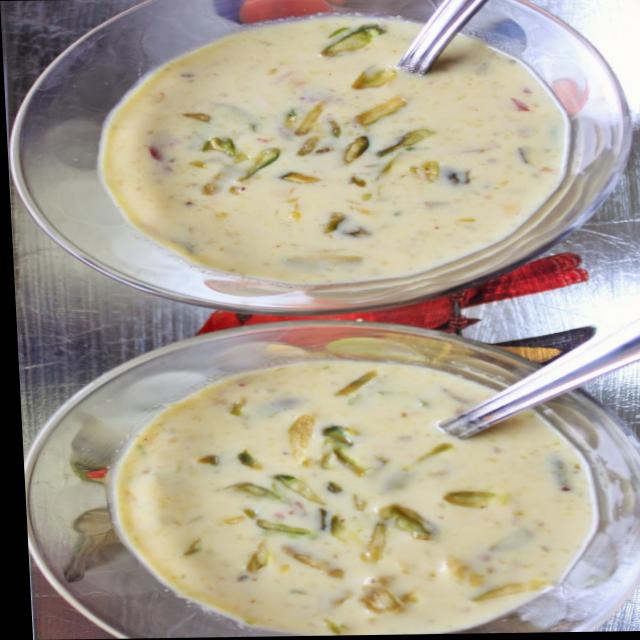
Dish: kheer